Aluva

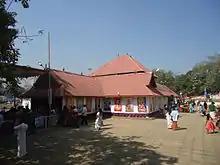
Aluva Mahadeva Temple

Aluva is the home of multiple business headquarters. Aluva is known for its "Aluva Pukayillatha Aduppu" (smokeless stove), which was invented by the Alwaye Settlement Church. One private sector bank in India, The Federal Bank, has its headquarters in Aluva.